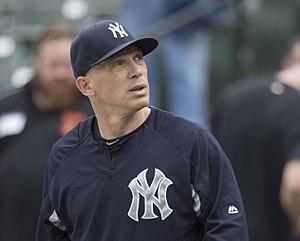
Joseph Elliott Girardi est un entraîneur et ancien joueur de baseball.